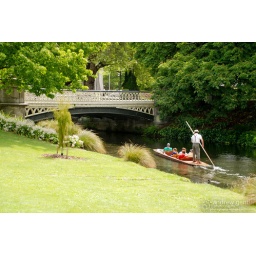
A gondola passes under a bridge over a river in Christchurch, New Zealand